Jon Bostic

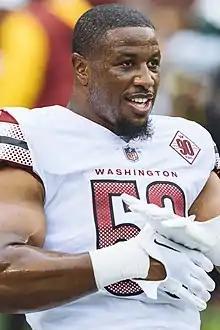
Bostic with the Washington Commanders in 2022

Jonathan Earl Bostic II (born May 5, 1991) is an American former professional football linebacker. He played college football at Florida and was selected by the Chicago Bears in the second round of the 2013 NFL draft. Bostic has also been a member of the New England Patriots, Detroit Lions, Indianapolis Colts, Pittsburgh Steelers, Washington Commanders, and New Orleans Saints.